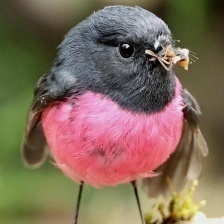
Species: PINK ROBIN
Scientific name: PETROICA RODINOGASTER
ImageNet parent category: robin